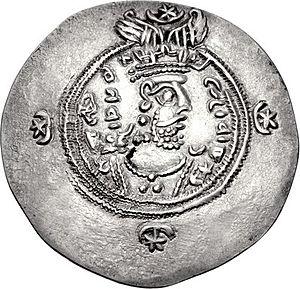
Yazdgard III appelé aussi dans la littérature historique Yezdegerd, ou Yezdeguerd, est un souverain perse de la dynastie des Sassanides, qui prend fin avec lui.
Cette liste présente les dirigeants de la Perse et de l'Iran.